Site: brandenburg
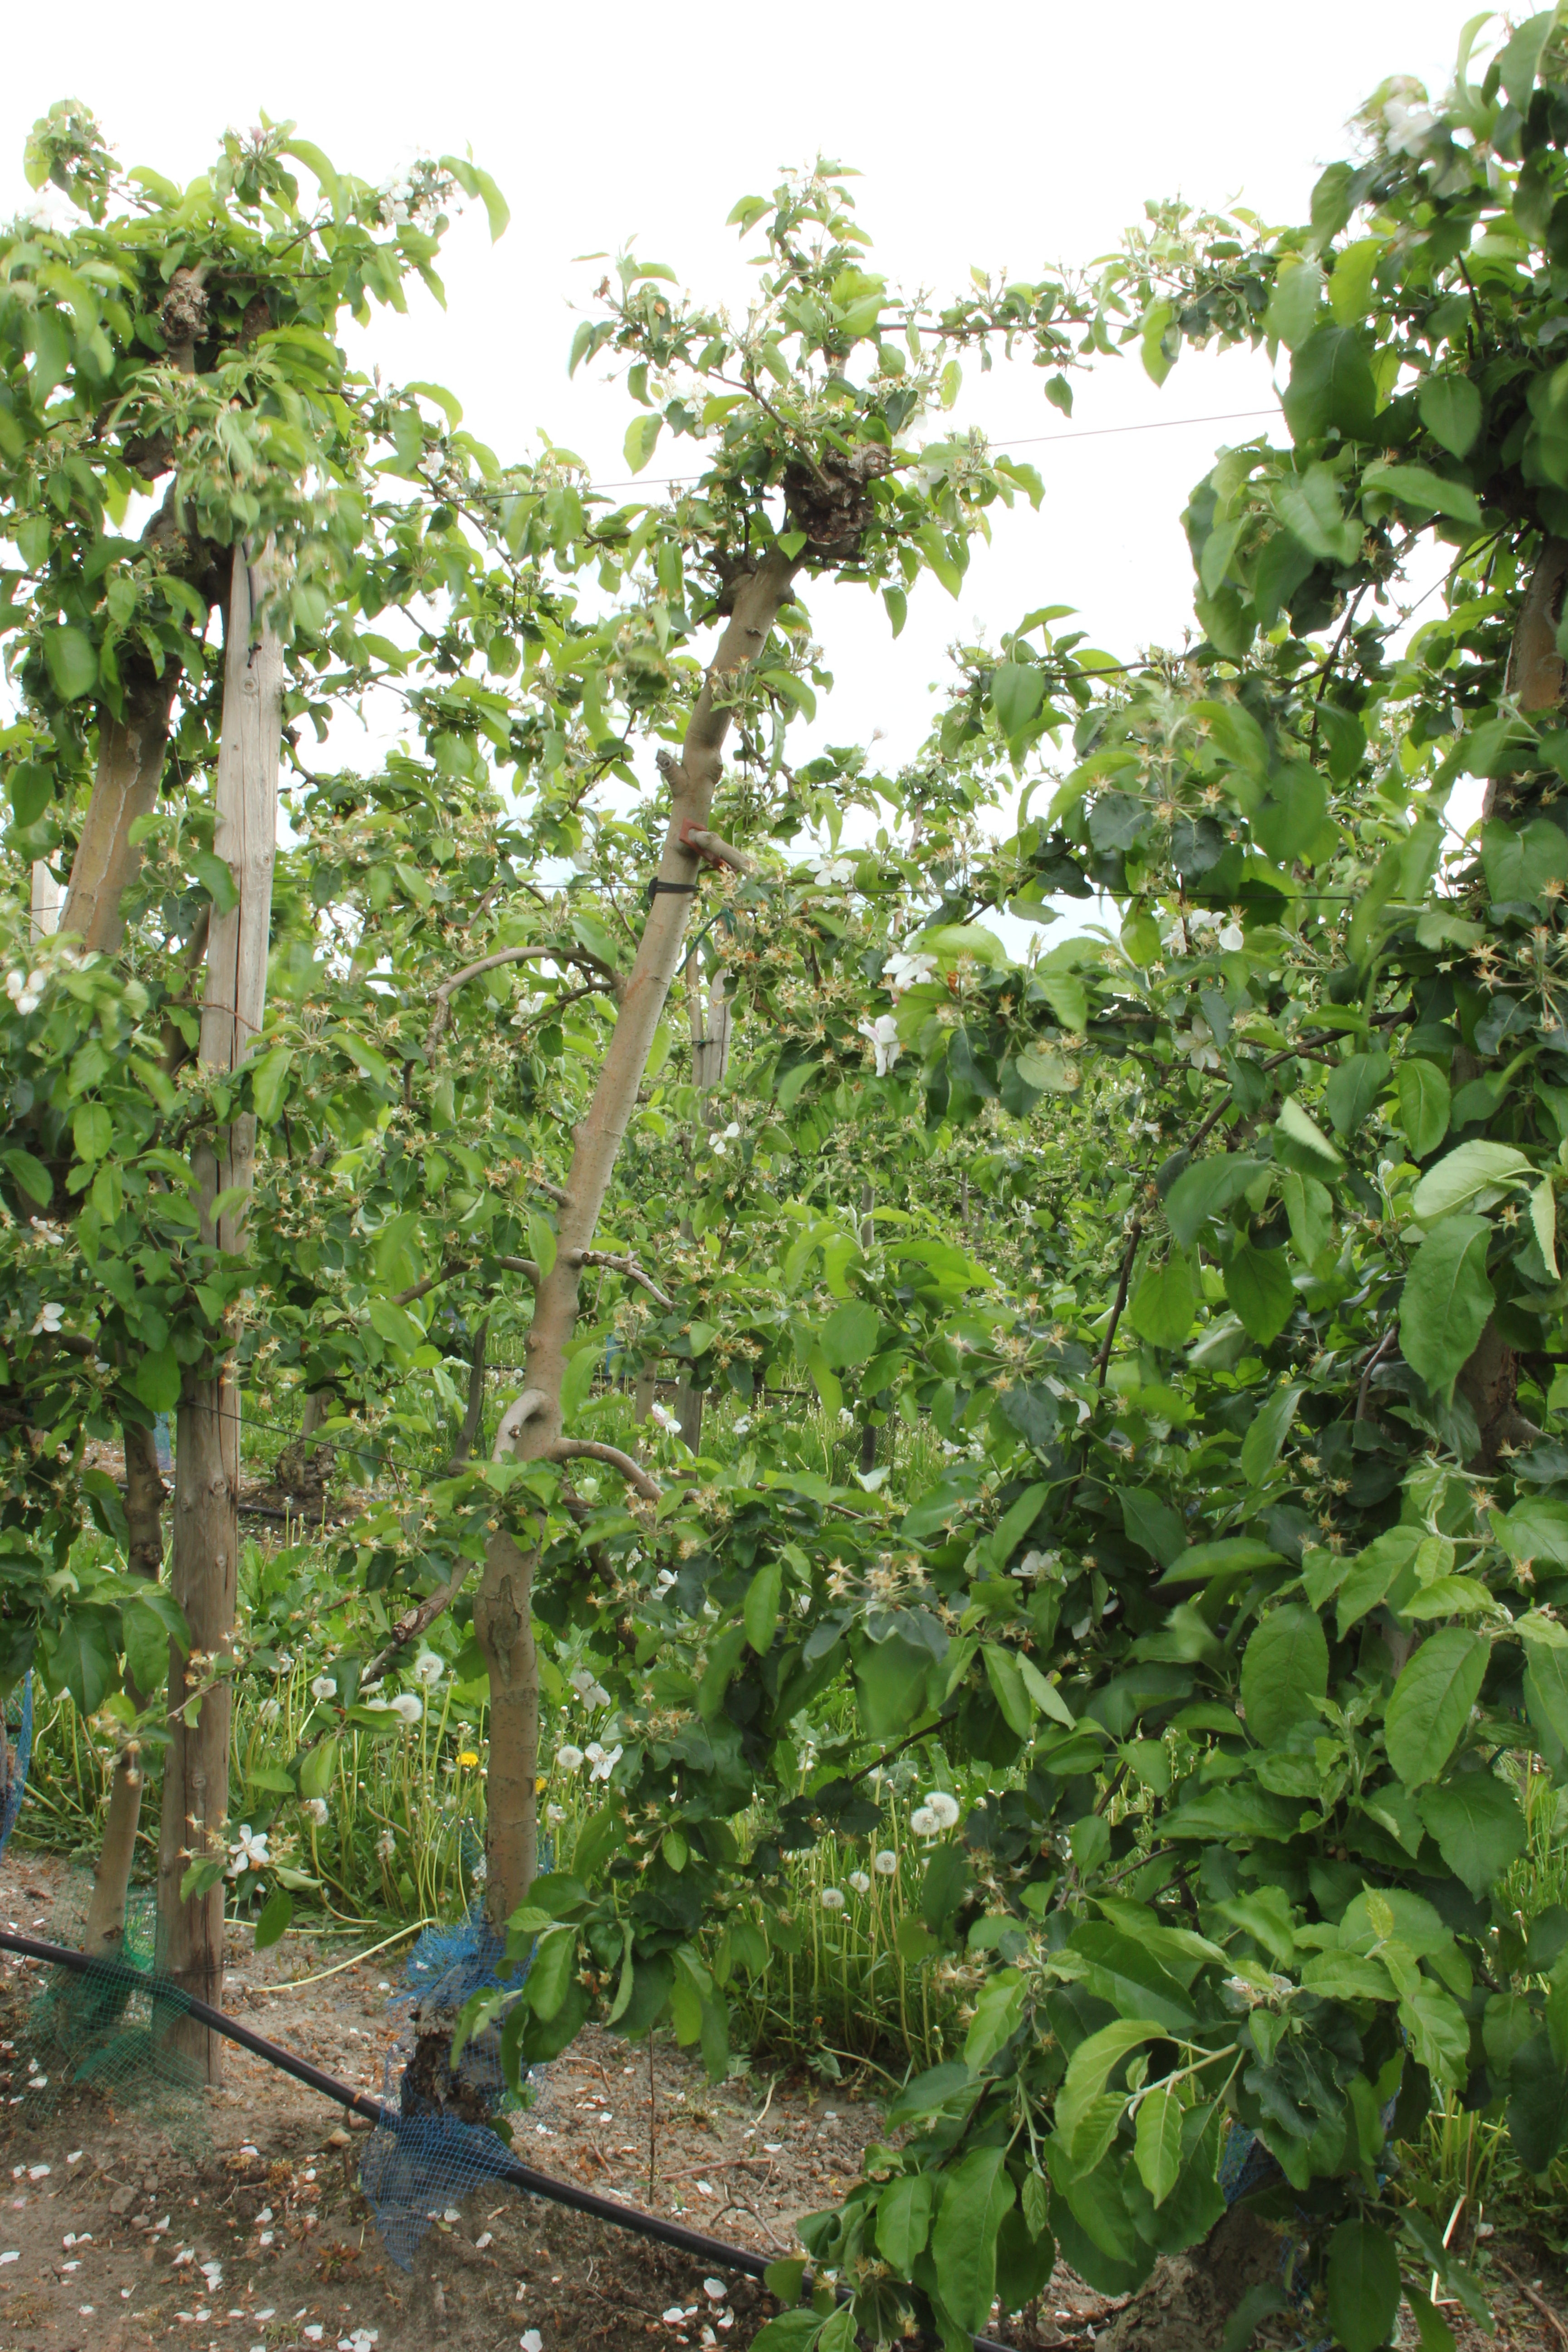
Growth stage (BBCH 67): Flowering